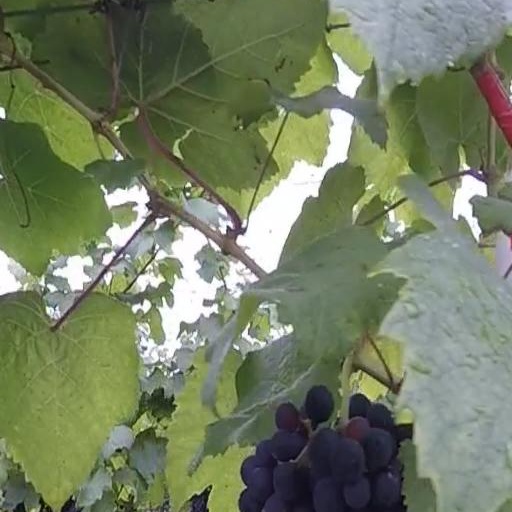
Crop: grape